Ptolemy IV Philopator

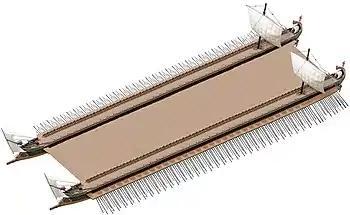
Speculative illustration of the Tessarakonteres with catamaran hulls, as proposed by Lionel Casson

Like early Ptolemaic monarchs, Ptolemy IV was proclaimed to be a deity on his accession to the throne, as the "Theos Philopator" (Father-loving God). Particularly after the Fourth Syrian War, he systematised the dynastic cult, reinforcing the links between the worship of the reigning king and the cults of Alexander the Great and Dionysus.